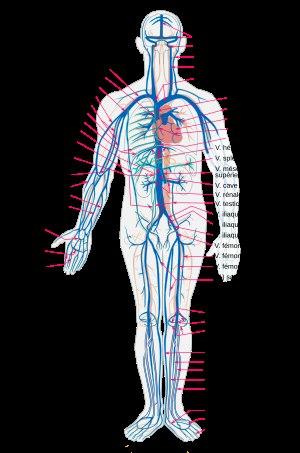
La phlébologie est une discipline étudiant les maladies des veines et leur traitement.
En anatomie, une veine est un vaisseau sanguin qui permet le transport du sang de la périphérie vers le cœur :